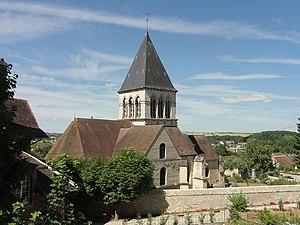
L'église Saint-Étienne est une église catholique paroissiale située à Clairoix, dans l'Oise, en France. Elle a probablement été construite à partir du début du XIIIᵉ siècle, mais les profonds remaniements à partir du XVIᵉ siècle et la simplicité de son architecture ne permettent plus de reconstituer avec certitude l'évolution de l'édifice au fil des siècles. Ainsi, l'on ignore si les bas-côtés de la nef ont jamais été mis en œuvre, et comment s'explique l'enchevêtrement d'éléments gothiques et Renaissance sur l'étage de beffroi du clocher, qui se distingue du reste de l'édifice par son élégance, et n'a pas son pareil dans les environs. Il paraît seulement probable que l'actuelle croisée du transept était initialement une première travée droite du chœur, et que les actuels croisillons n'ont été ajoutés qu'à la période gothique flamboyante. Sous cette même campagne, toutes les voûtes sont refaites. Leurs clés de voûte délicatement sculptées font le principal intérêt de l'intérieur de l'église, hormis le mobilier.